Gilberto Zorio

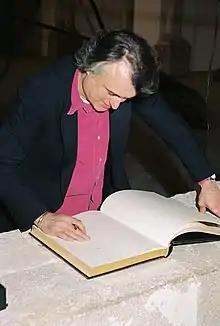
Gilberto Zorio, at IVAM, 1991.

Like many of the artist of the expanded Arte Povera movement, Zorio professed faith in and practiced alchemy. This added to the reasons why Zorio identified with the luck-bringing five pointed pentagram, which is the symbol of Venus. Many of his pieces were influenced by this belief and influenced his choice in materials. An example of this is found in his pieces using mine lamps. One can interpret the lamp as a symbol for the enlightenment of the spirit.